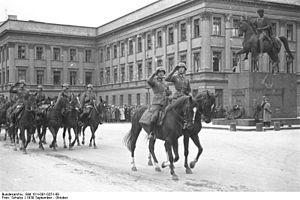
Le Palais de Saxe était l'un des bâtiments les plus emblématiques du Varsovie de l'avant-guerre, situé sur la place Piłsudski. Il a été détruit en 1944, le seul vestige restant étant la tombe du Soldat inconnu. Des associations militent pour sa reconstruction.